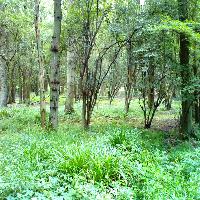
Weather: cloudy or overcast